NGC 7454

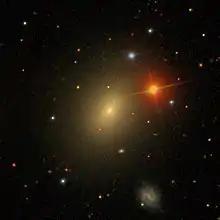
NGC 7454 (SDSS DR14)

NGC 7454 is an elliptical galaxy in the constellation Pegasus. It was discovered on October 15, 1784 by William Herschel. This object has an apparent visual magnitude of 11.8, a visual size of , and a morphological classification of E4. J. L. E. Dreyer described the galaxy as "F, cS, lE, lbM, *11 p 1"', which indicates it is faint, considerably small, a little extended, with a little brighter middle, and an 11th magnitude star is located 1 arcmin to west.